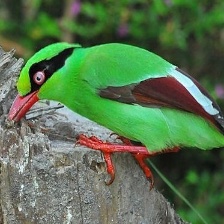
Species: GREEN MAGPIE
Scientific name: CISSA CHINENSIS
ImageNet parent category: magpie